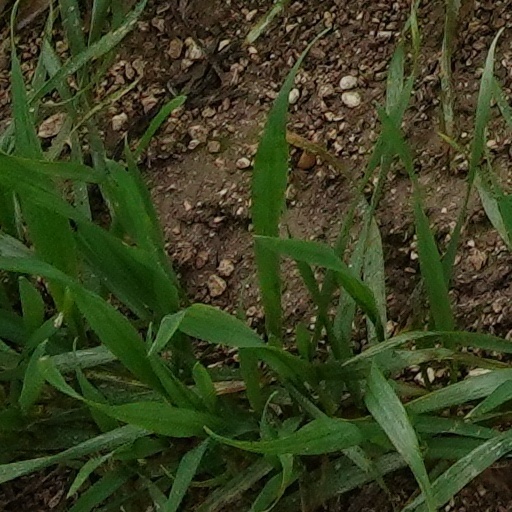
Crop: wheat